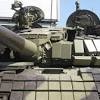
Label: T-72